1989 Tour de France

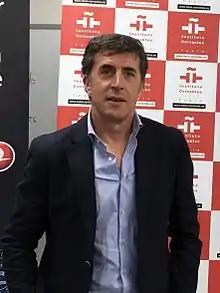
Upper body photo of Delgado in a suit standing in front of an advertising board

Before the 1989 Tour began, Pedro Delgado, the defending champion, was considered a strong favourite to win the race. He had taken the title the previous year in convincing fashion, with a lead of over seven minutes. Prior to the Tour, Delgado had also won the 1989 Vuelta a España, and was therefore considered to be in good form. However, controversy around a failed doping test during the 1988 Tour put a cloud of suspicion over the reigning champion.